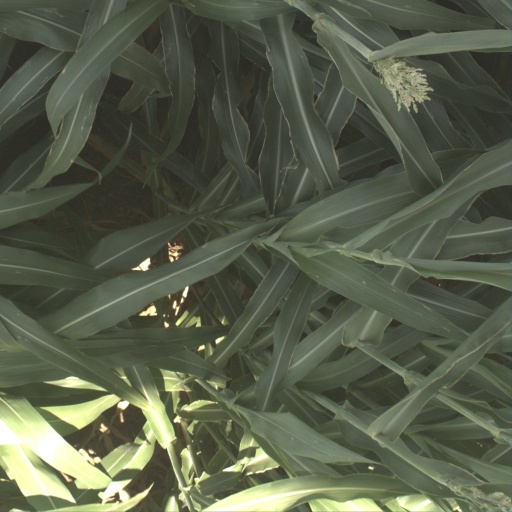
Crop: sorghum